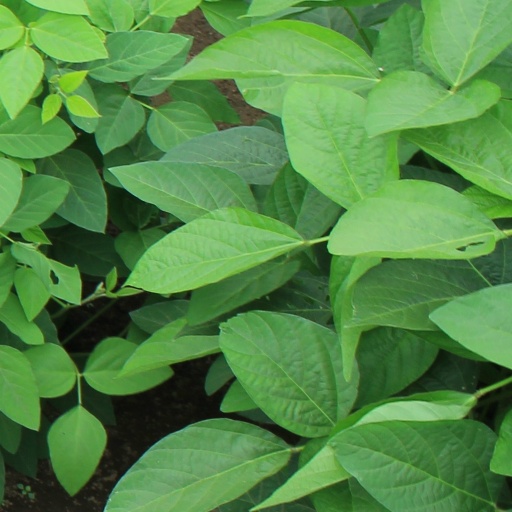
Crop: soybean